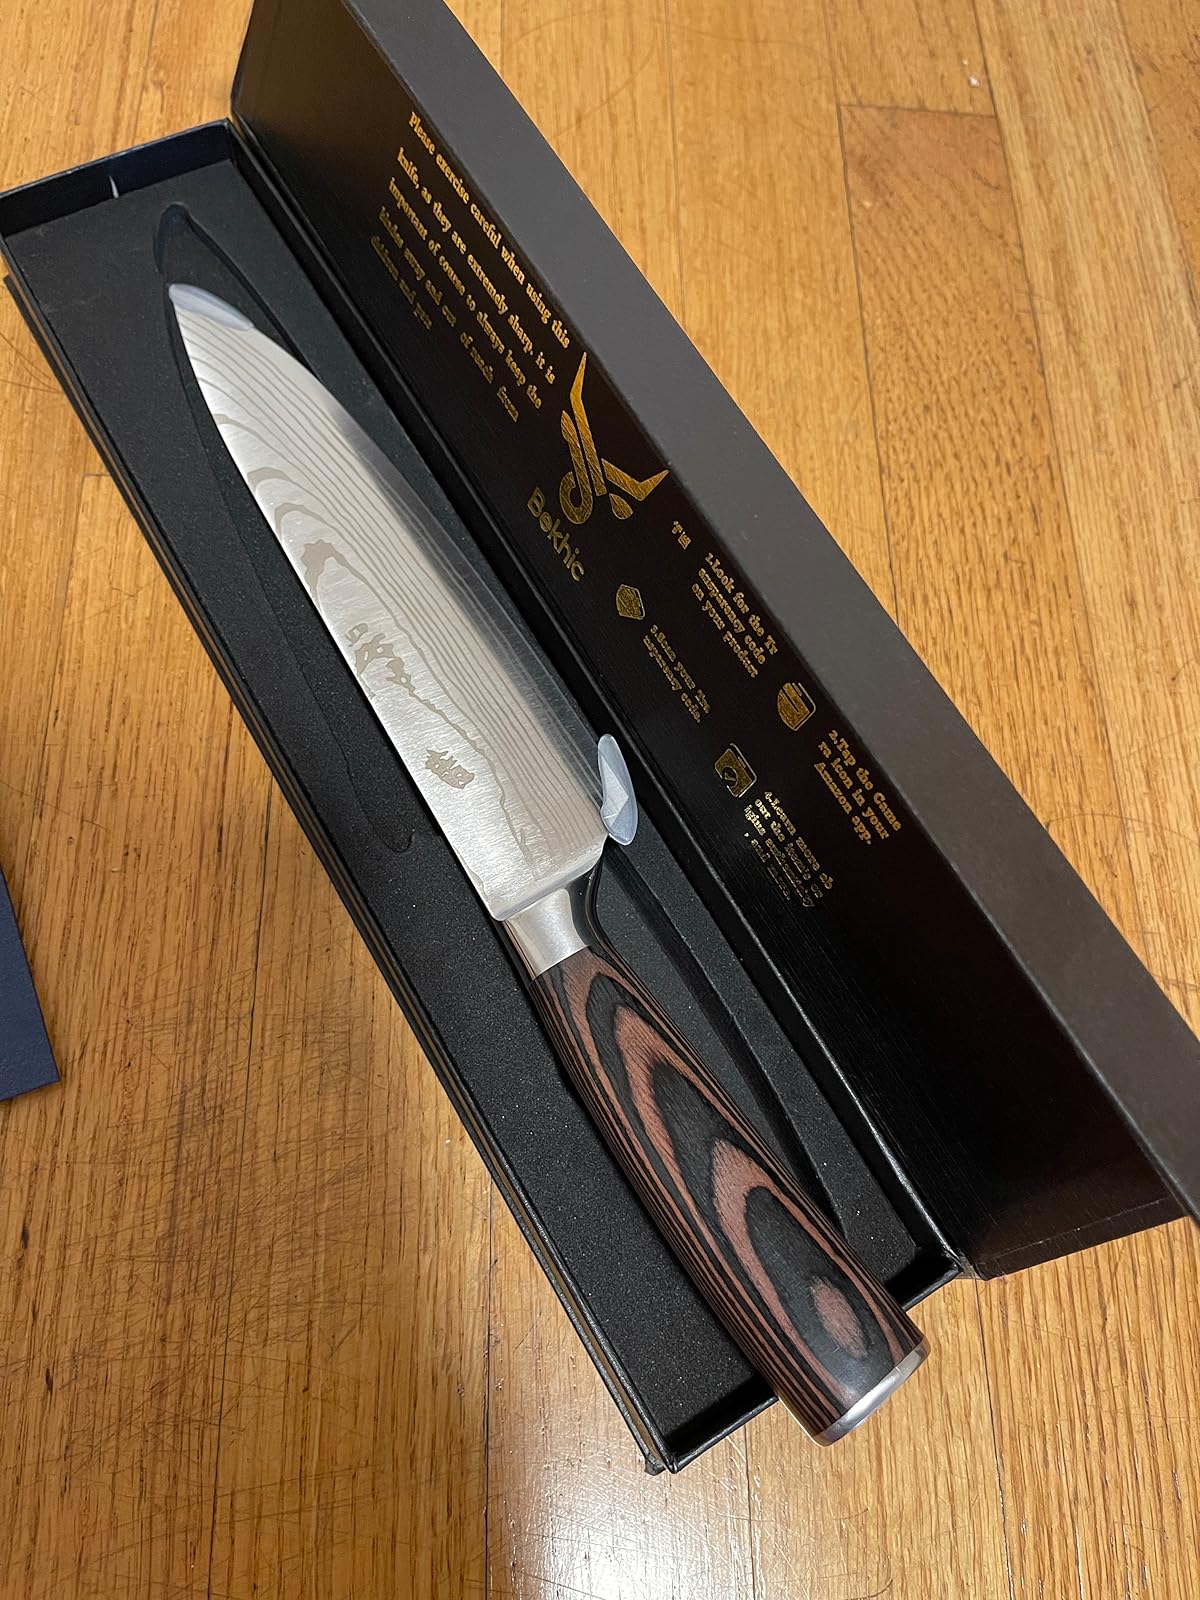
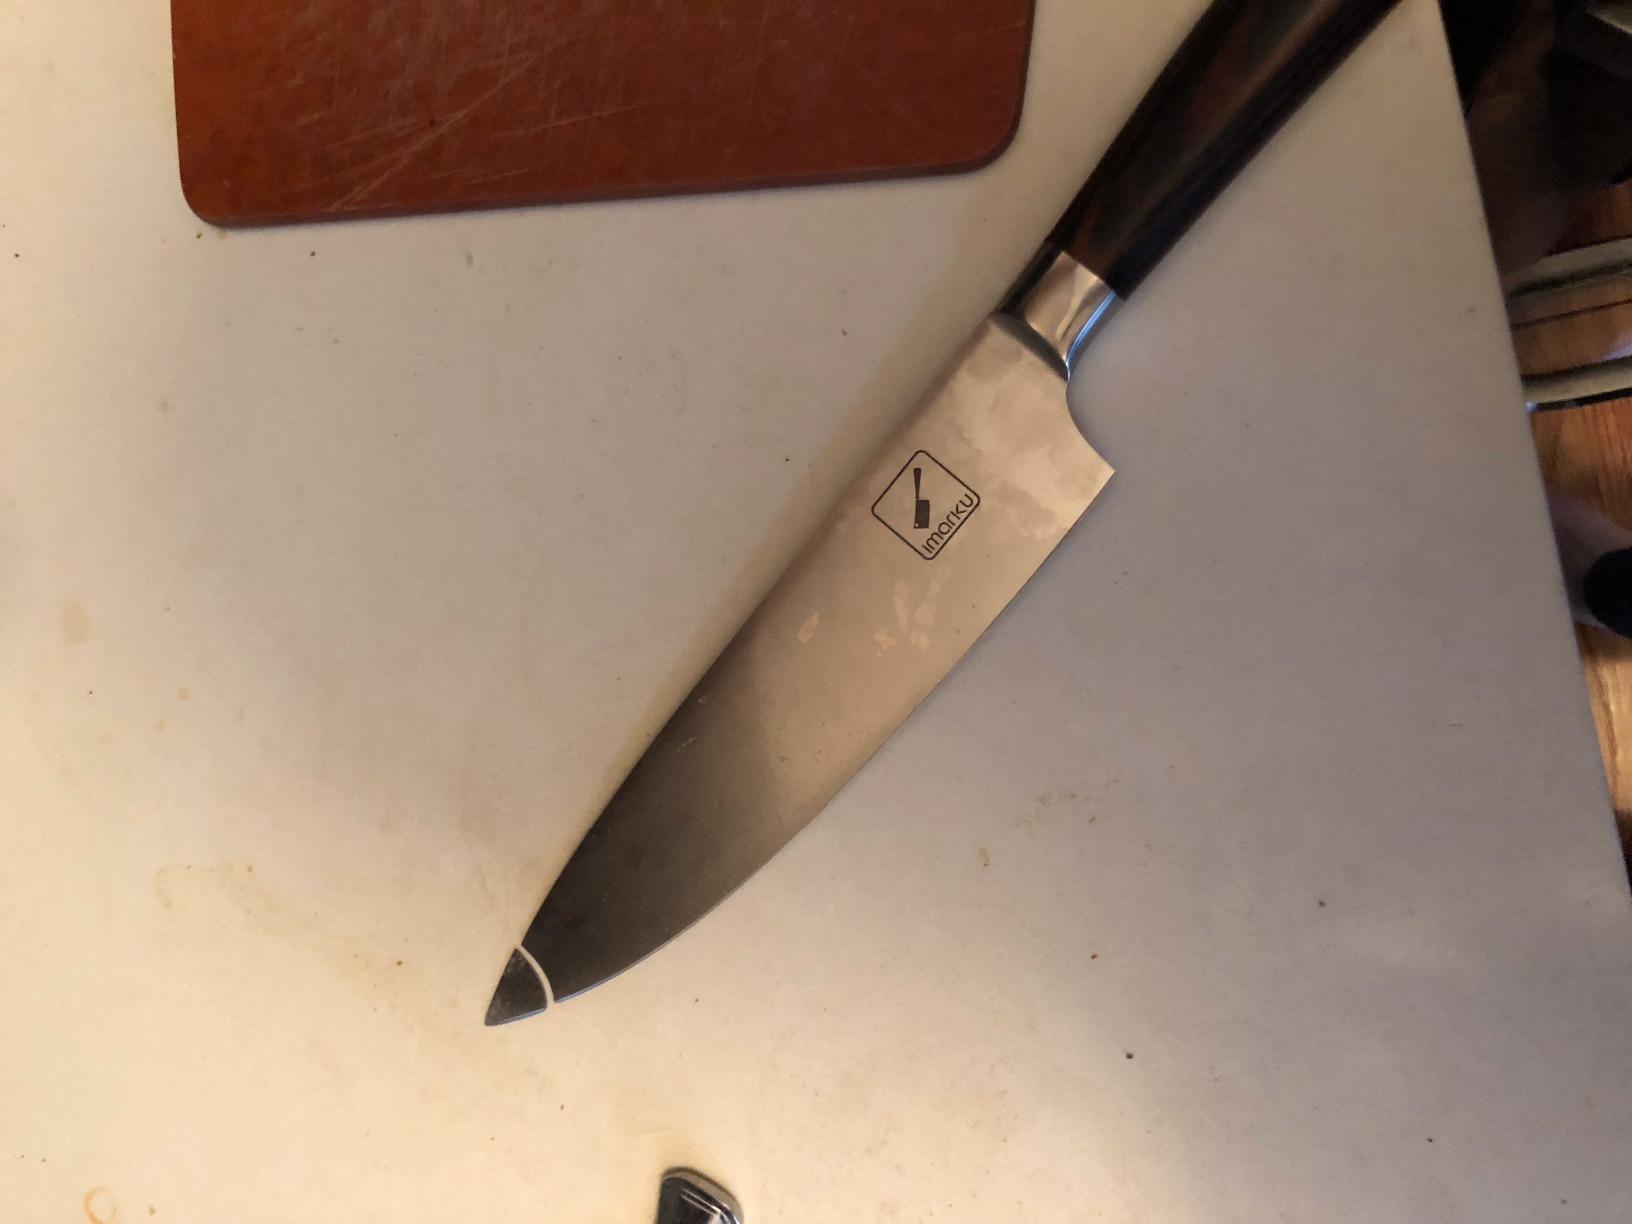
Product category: items_knife
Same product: no